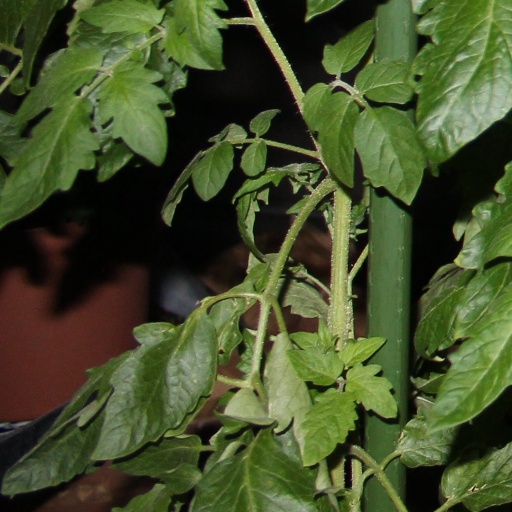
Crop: tomato